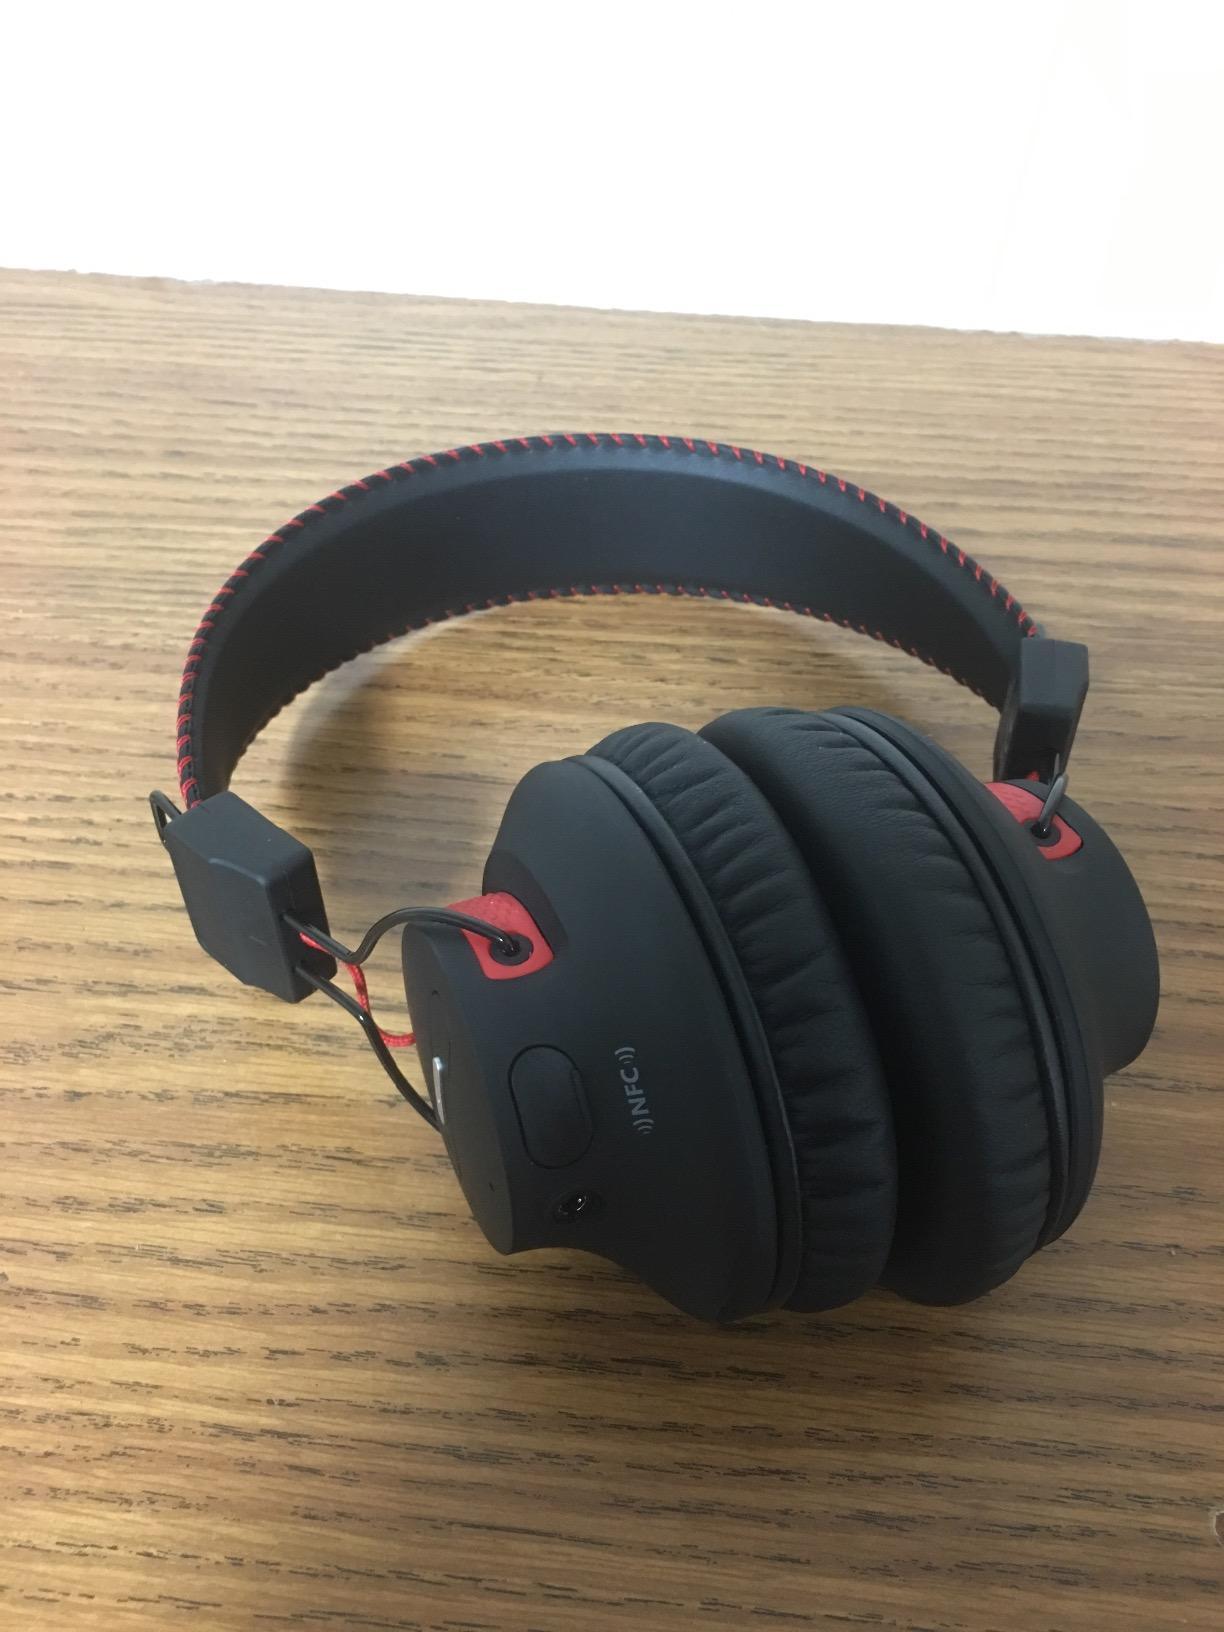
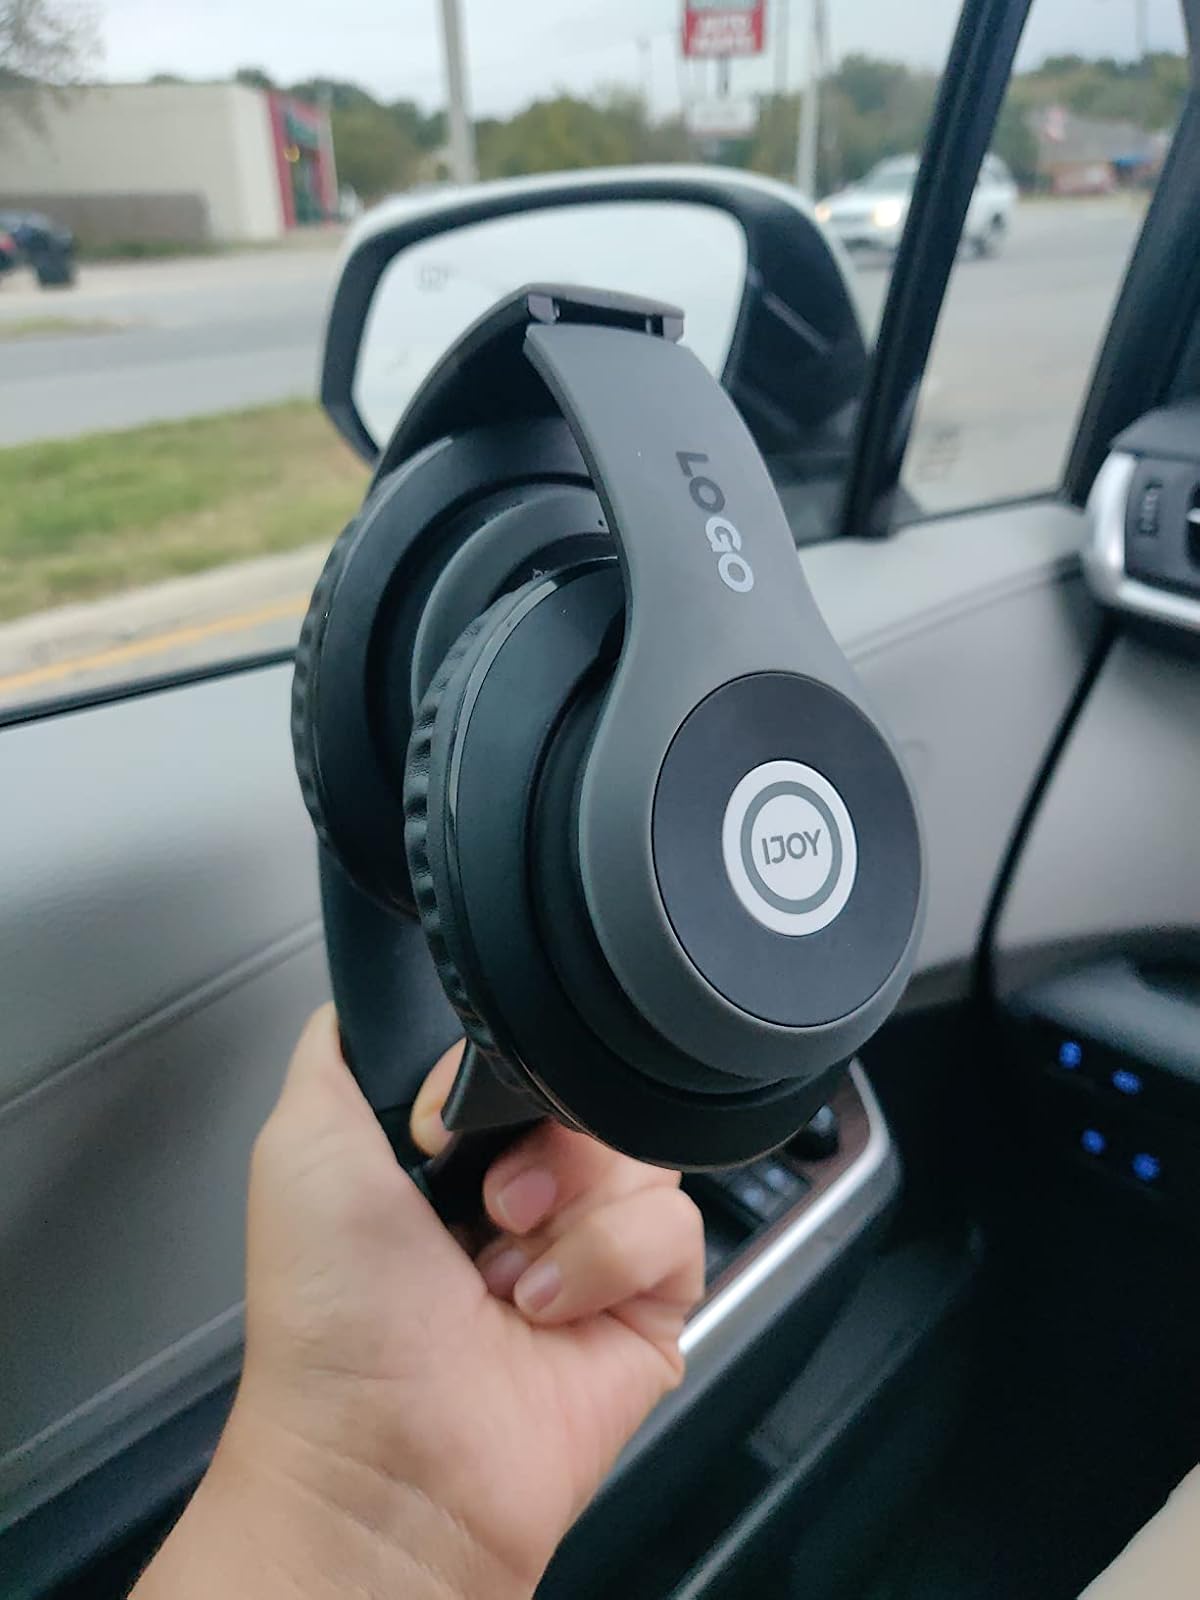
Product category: headphones
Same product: no